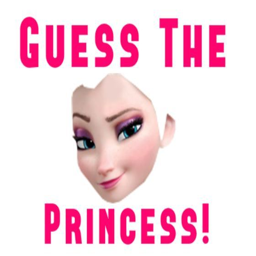
i got : 10 out of 10 !